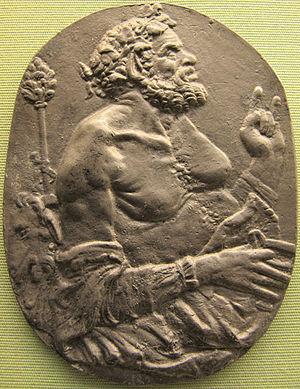
Le signe des cornes, aussi appelé cornes du diable, est un geste de la main dont la signification varie selon les cultures et les contextes. Il est formé par un poing fermé dont seuls l'index et l'auriculaire sont tendus.